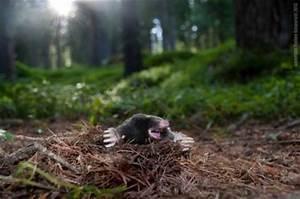
squirrel